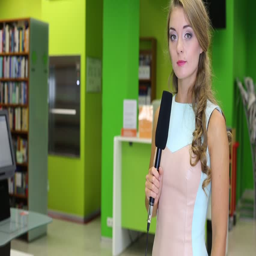
young beautiful girl with a microphone in hand walking on library